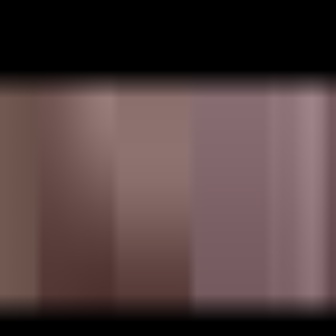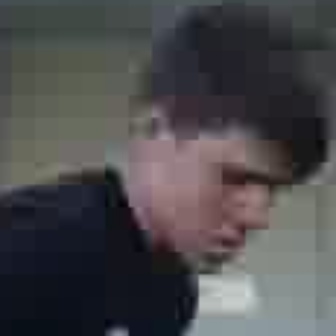
  Please identify the target specified by the bounding box [18,107,239,331] in the first image and locate it in the second image. Return the coordinates in [x_min,y_min,x_max,y_max] format.
Answer: [169,138,295,264]